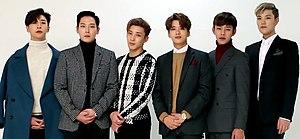
B.A.P, est un boys band sud-coréen, originaire de Séoul. Il est formé en 2012 par le label TS Entertainment, et composé de six membres : Bang Yong-guk, Kim Him-chan, Jung Dae-hyun, Yoo Young-jae, Moon Jong-up et Zelo. Le 25 janvier 2012, B.A.P fait ses débuts en sortant le single Warrior, suivi du mini-album éponyme sorti en février 2012. Plus tard dans l'année, le groupe réalise le 28 octobre un concert à Changwon, et est considéré par les Grammy Awards comme « l'un des meilleurs moments de 2012 ». Leurs fans se nomment BABYz.